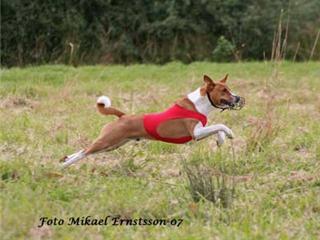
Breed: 243-n000103-basenji